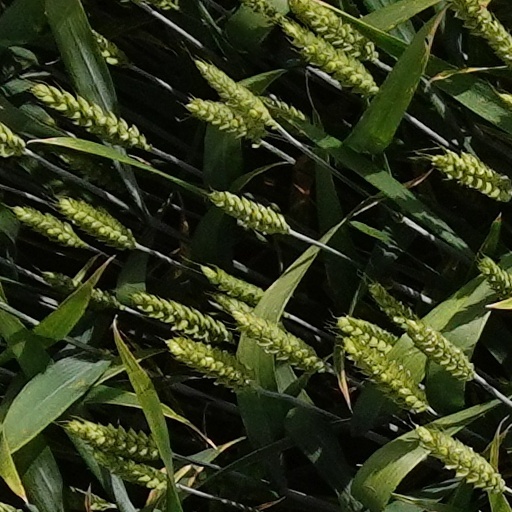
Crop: wheat